Question: Please indicate a possible affordance area of badminton_racket that can be used for holding
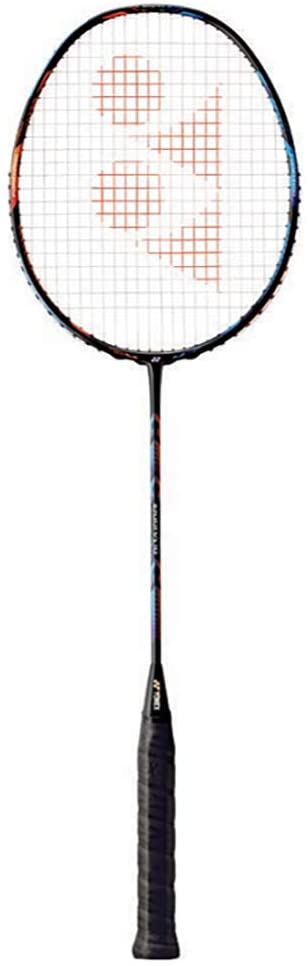
Answer: [137.703, 612.086, 182.676, 952.966]